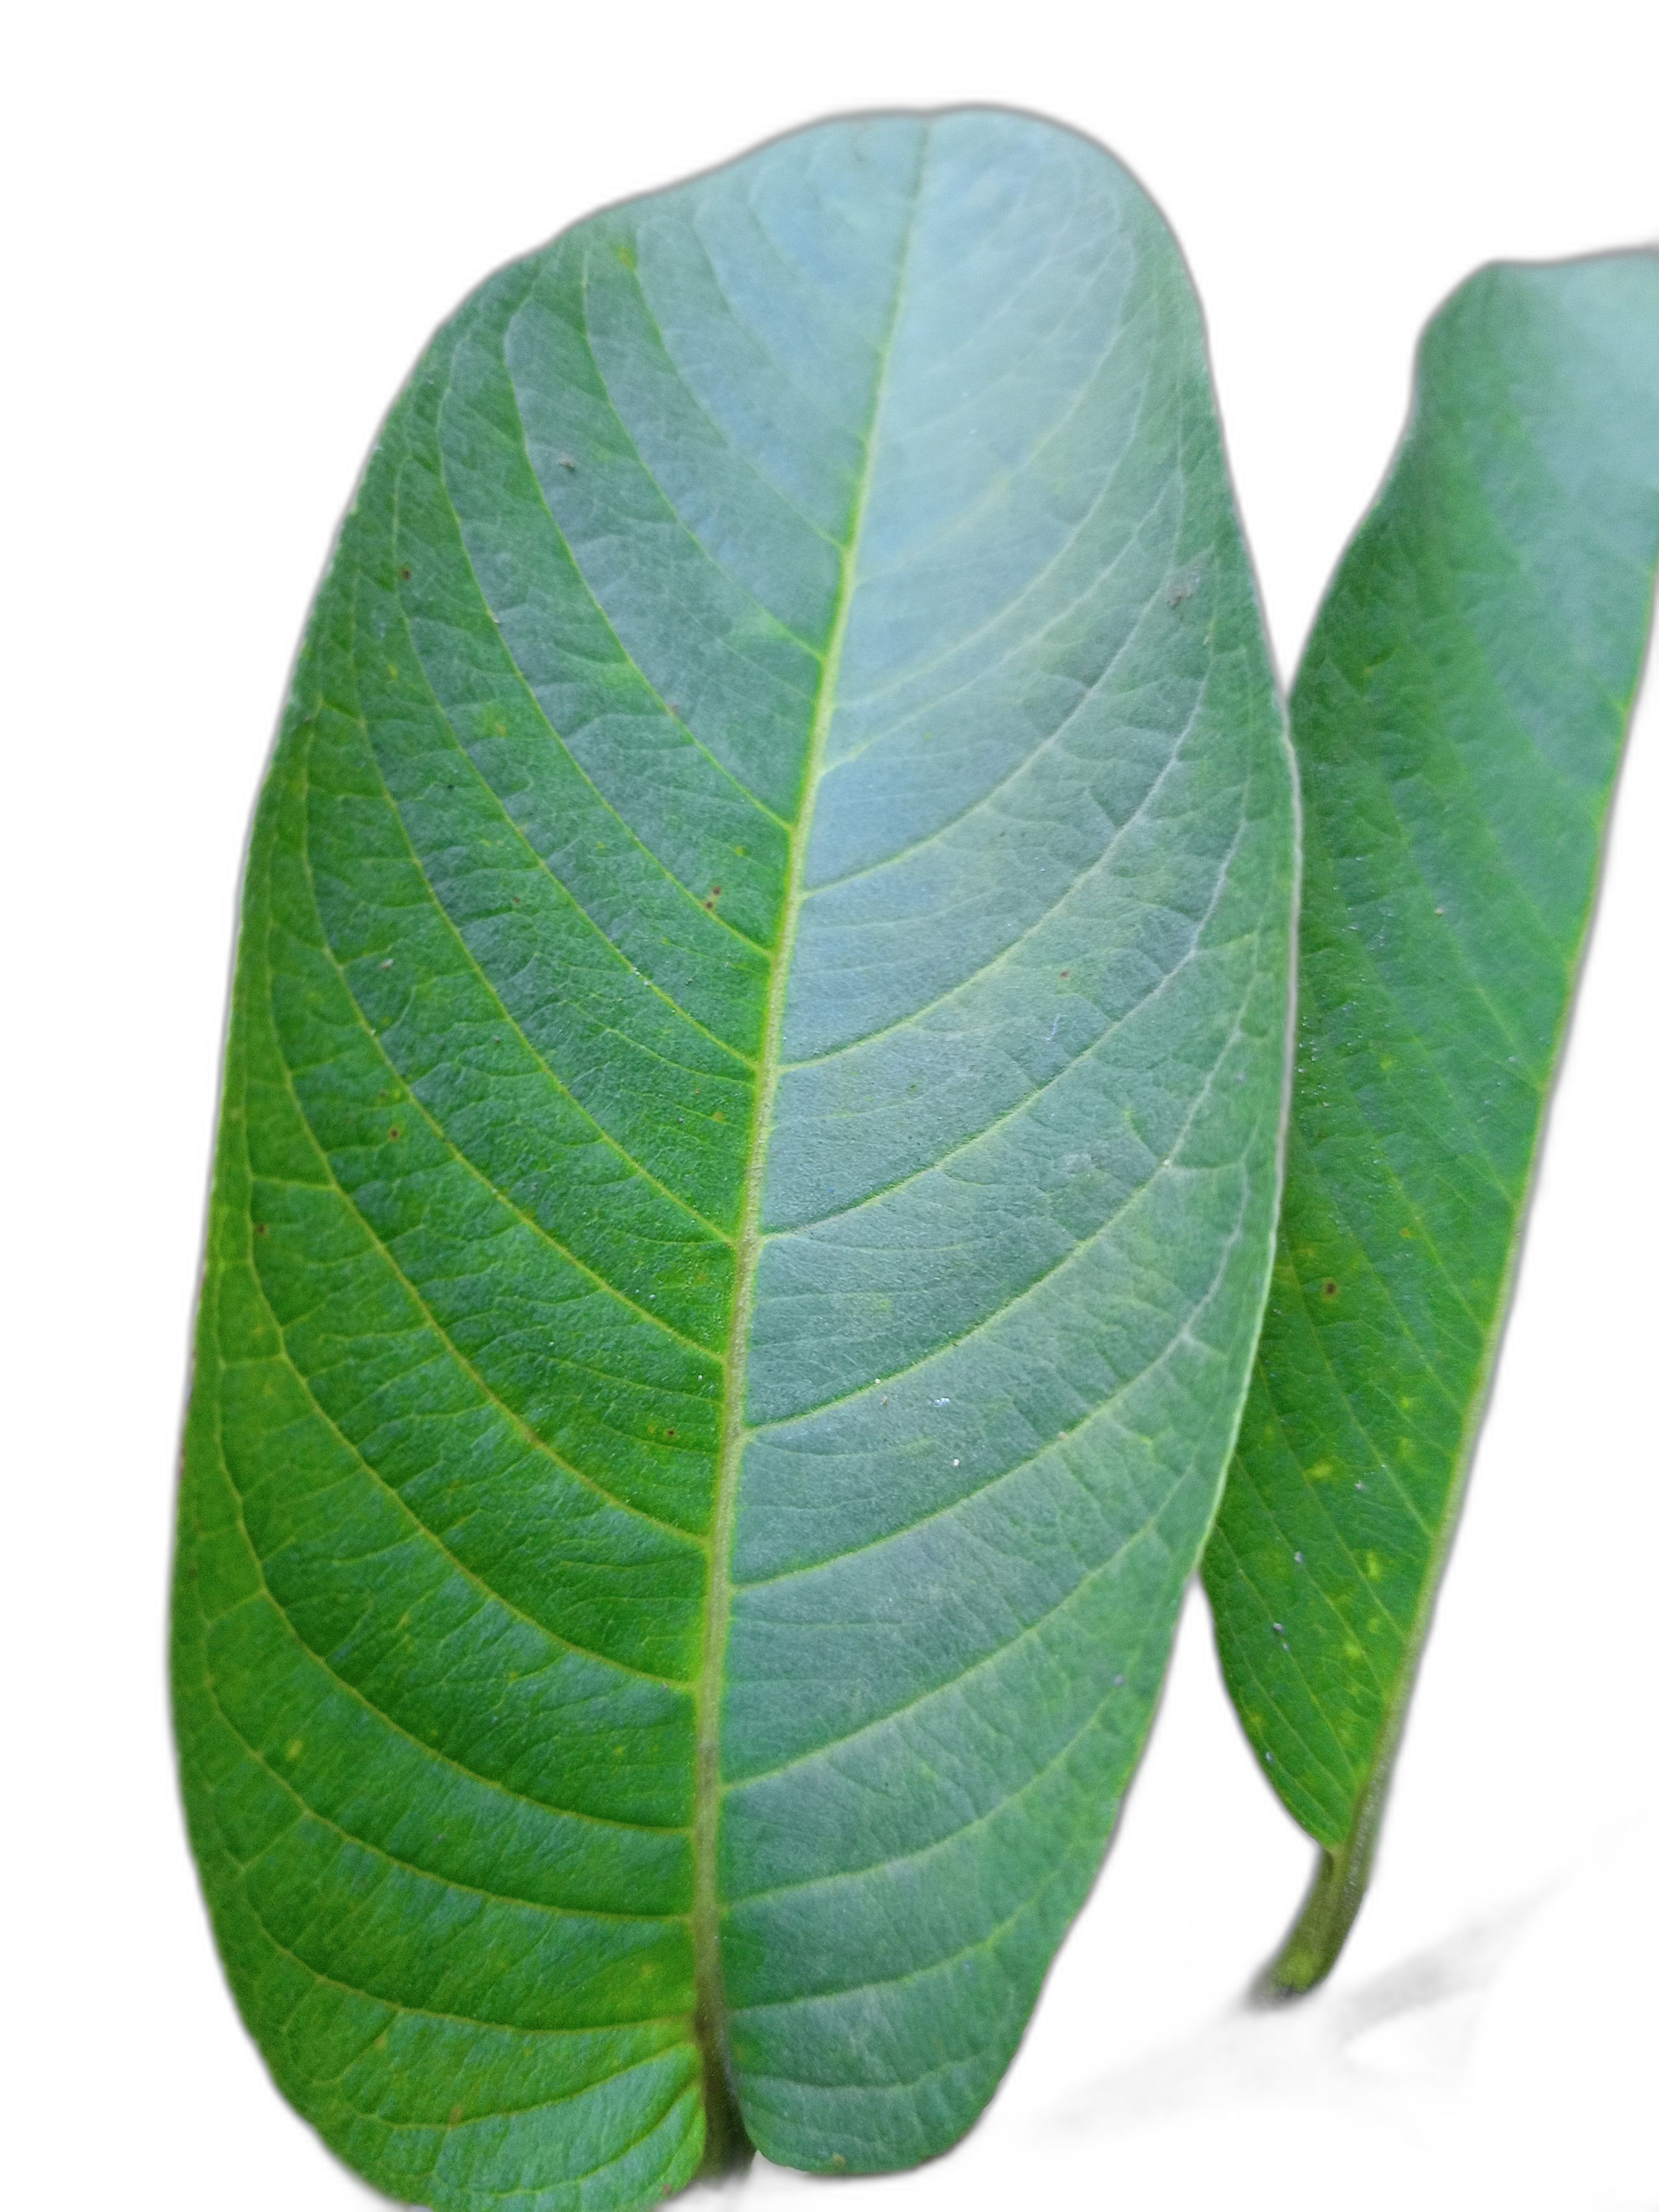
Plant part: leaf
Disease: Healthy